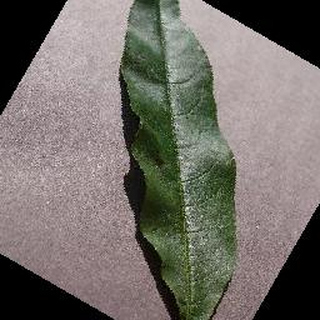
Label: healthy_peach